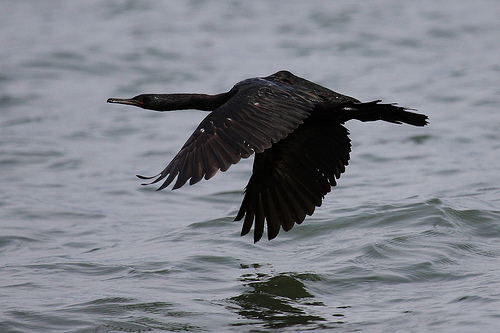
this water foul is all black with a thin neck and straight beakbird has black body feathers, black breast feather, and very long beaka large bird with a long neck and black wings and a long billa bird with a long neck and a long slender bill with black plumage.
long neck bird with a long beak, all black with wide wings.
this black bird has white spots on its feathers, a long neck and large wingspan.
this bird has a long pointed bill and black crown, a long black neck and black wings with light spots.
predominately large black waterbird with a long flat beak , it has white patches scattered throughout its wings.
the bird is black in color with a wide wingspan and a thick black bill.
the bird has a long straight throat and black bill.
Species: Pelagic Cormorant